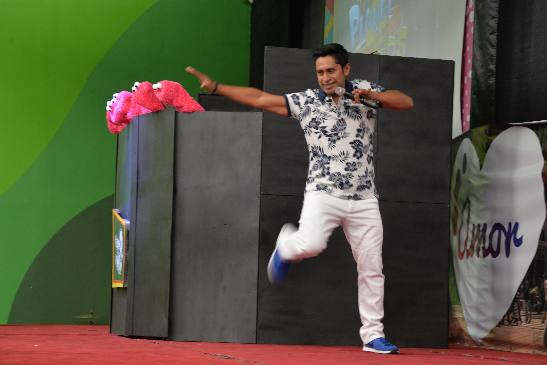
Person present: Yes